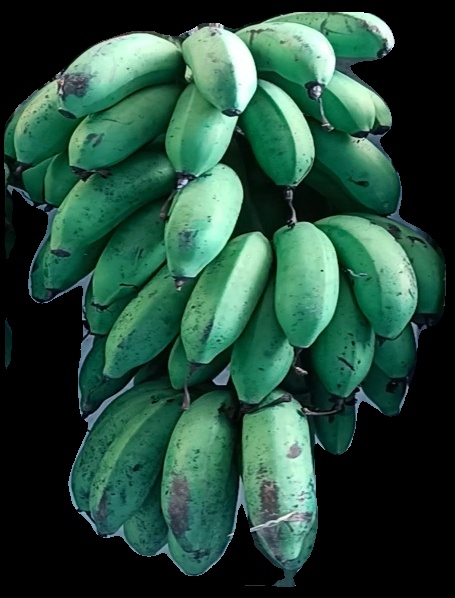
Variety: rasbale
Grade: grade2